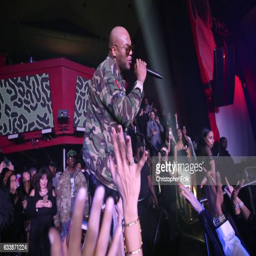
pop artist performs onstage during the party with person